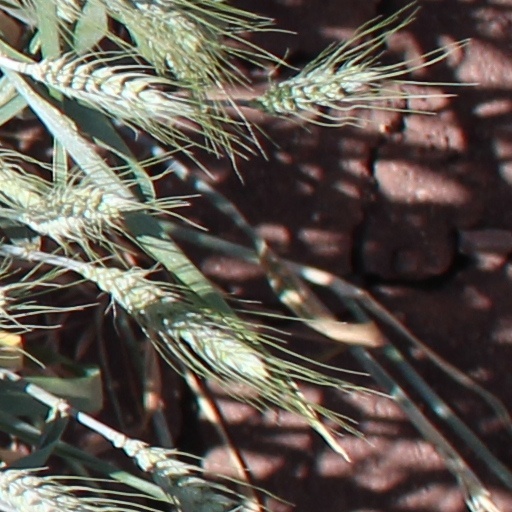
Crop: wheat